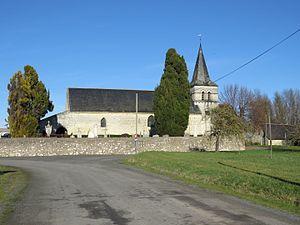
Église vue depuis le Sud.
La liste des églises de Maine-et-Loire recense de la manière la plus complète possible les églises, cathédrale et basiliques situées dans le département français de Maine-et-Loire.
Cet article recense les monuments historiques du sud de Maine-et-Loire, en France.
Dénezé-sous-Doué est une commune française située dans le département de Maine-et-Loire, en région Pays de la Loire.